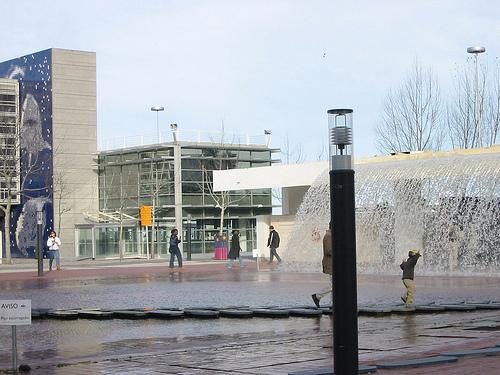
Weather: rain or strom